C&O desk

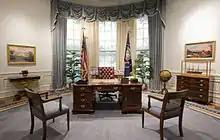
Replica Oval Office at the George Bush Presidential Library

Bush was defeated by Bill Clinton in the 1992 United States presidential election. Before leaving office on January 20, 1993, Bush wrote a note to Clinton and left it on his desk in the Oval Office. This note continued a tradition where outgoing presidents leave private messages to incoming presidents on the Oval Office desk, which was started by Bush's predecessor Reagan. Clinton moved the "Resolute" desk back into the Oval Office for his presidency. The C&O Desk remained as part of the White House collection after Bush left office, according to Jay Patton, the supervisory curator of the George H.W. Bush Presidential Library and Museum.